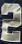
Number: 2